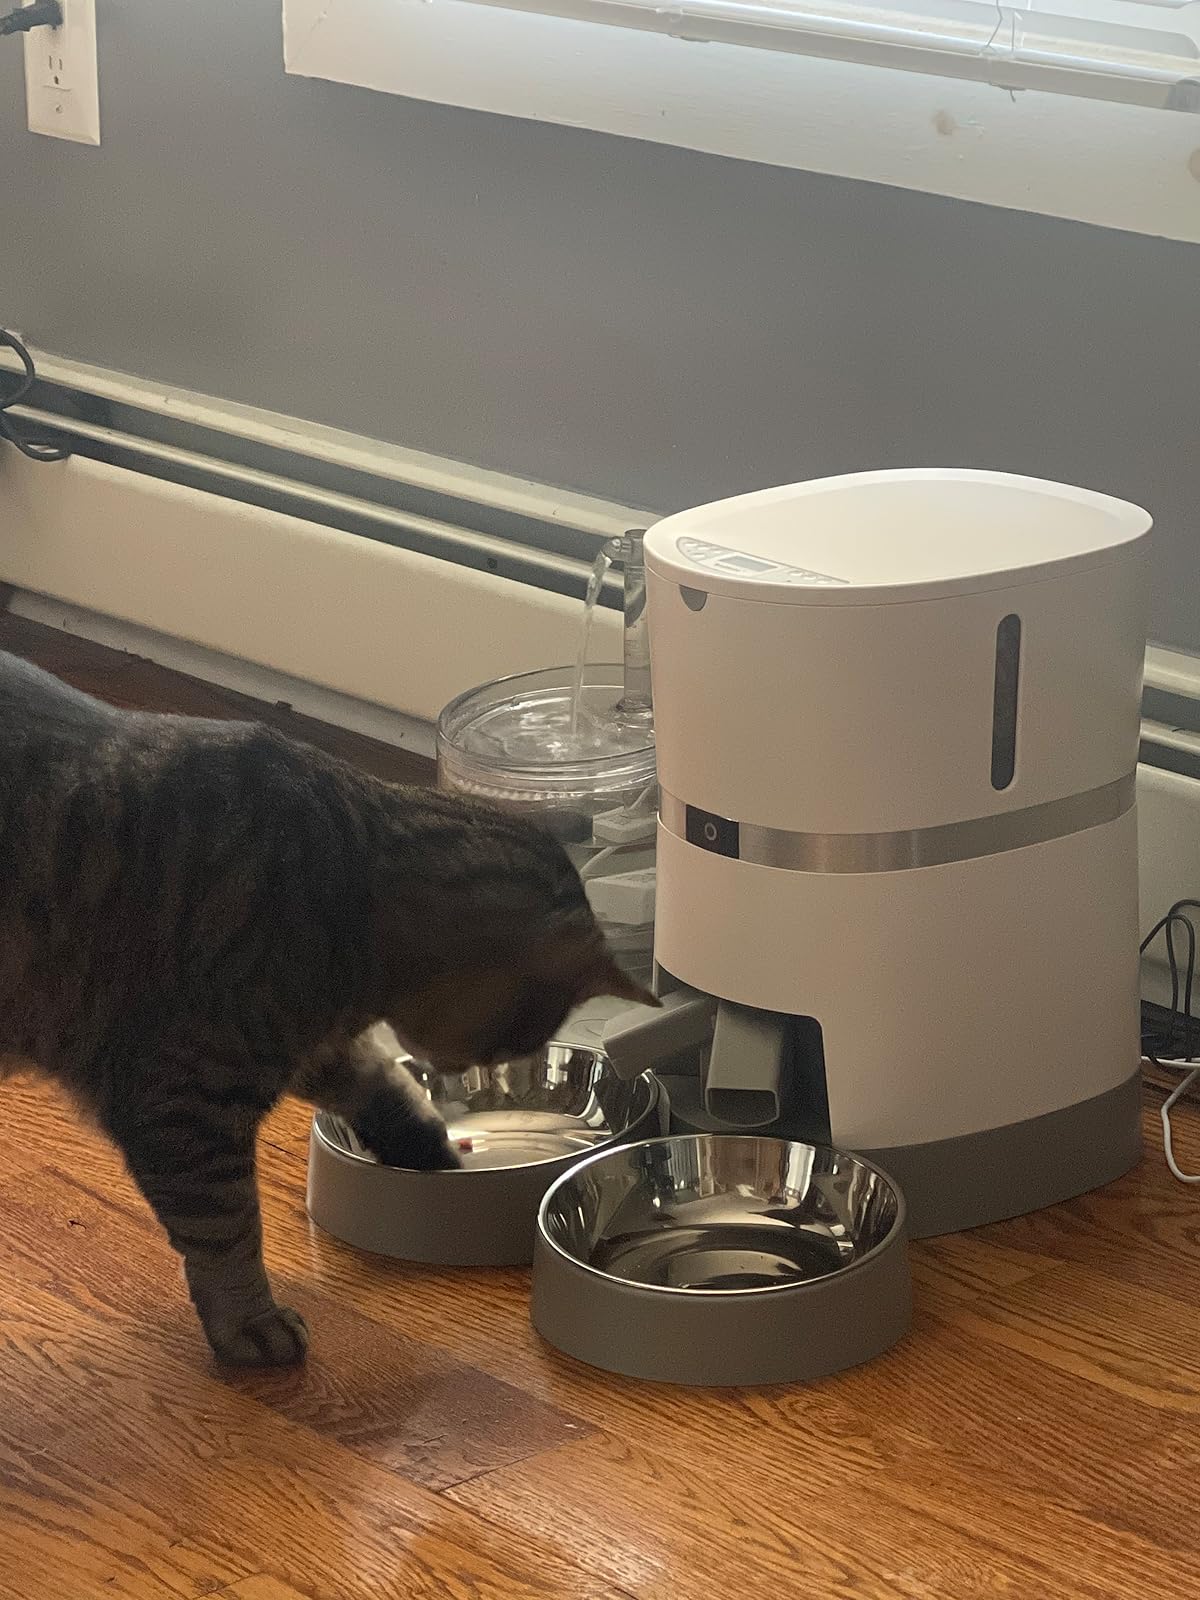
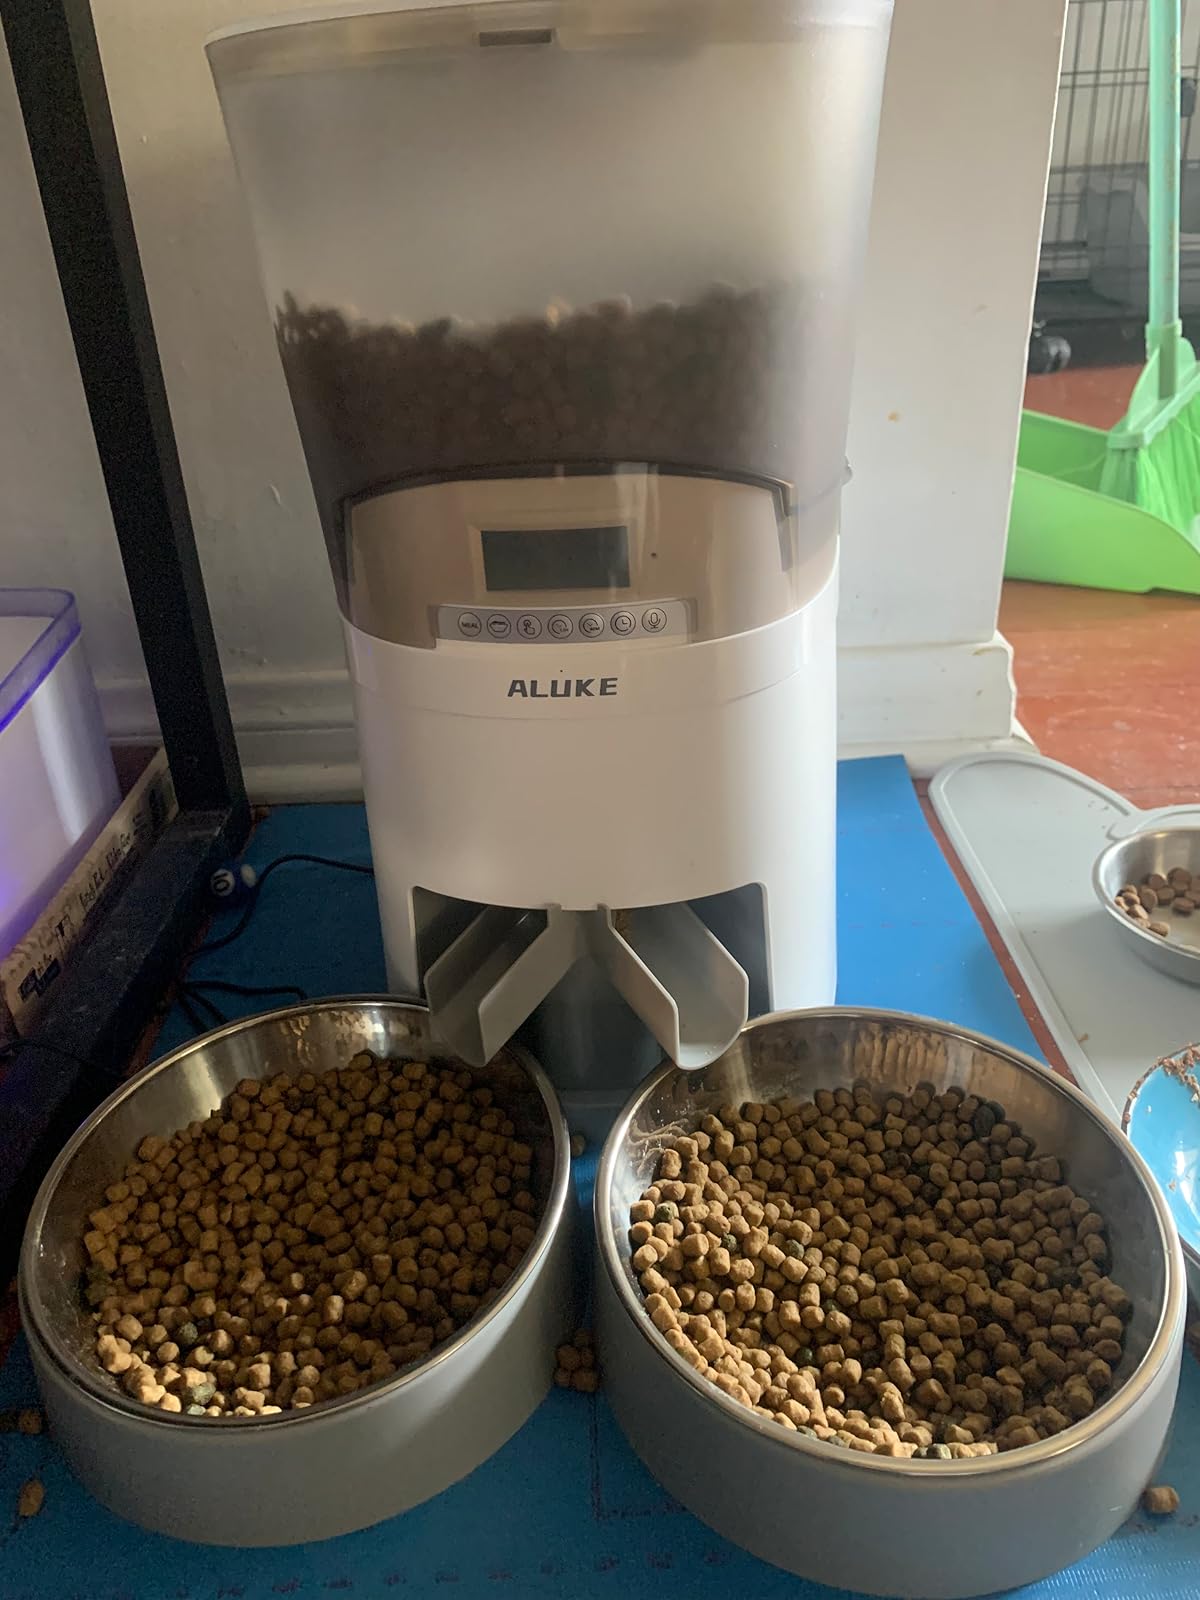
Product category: items_feeder
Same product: no